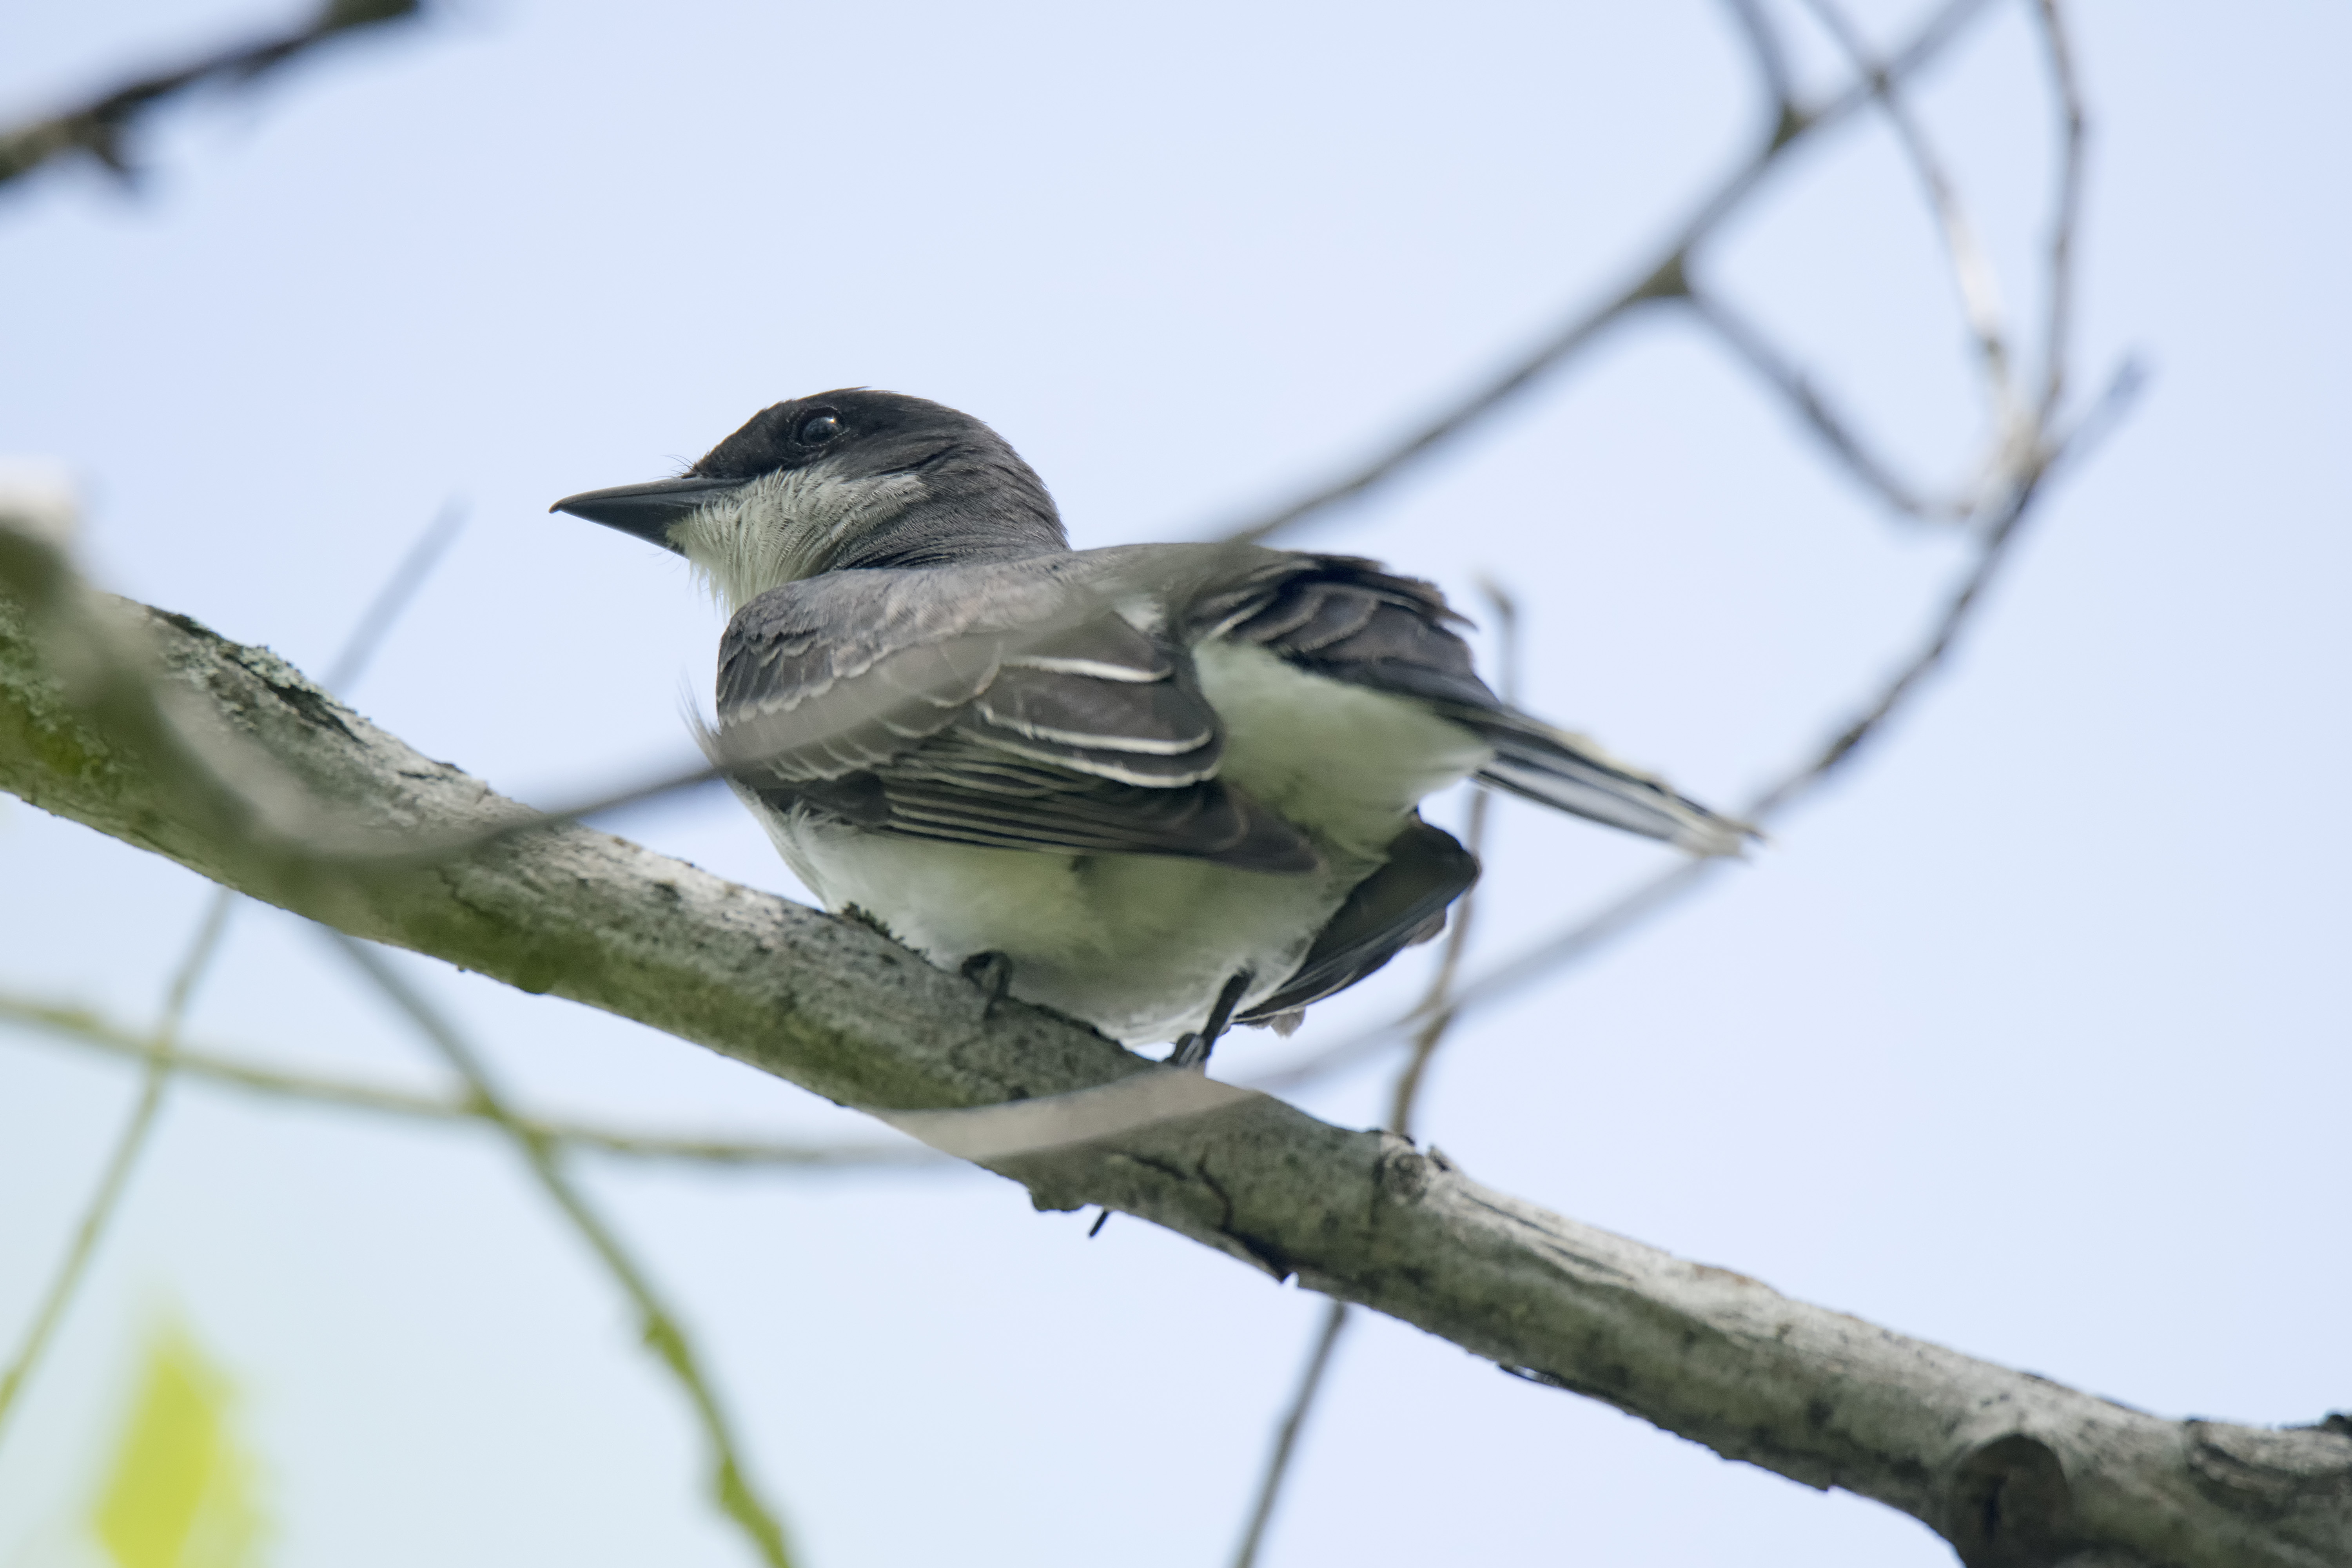
nature, branch, bird, wildlife, beak, fauna, canada, vertebrate, eastern, quebec, finch, sherbrooke, oiseau, tyran, tritri, kingbird, perching bird